SEPTA Regional Rail

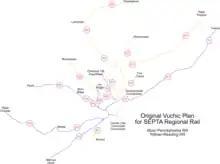
Original Regional Rail plan with R1-R7.

The idea of linking the Philadelphia and Reading lines with an urban tunnel was first adopted by the Philadelphia City Planning Commission in 1960, under the leadership of Edmund Bacon. Such a tunnel would improve the connectivity of the network. The tunnel was constructed between 1976 and 1984 at a cost of $330 million.